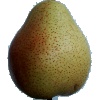
Label: Pear Forelle 1